Clube Náutico Capibaribe

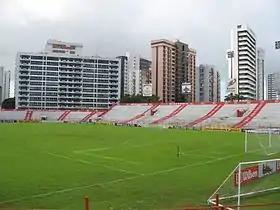
Estádio dos Aflitos

Clube Náutico Capibaribe, or simply Náutico, is a Brazilian multi-sport club based in Recife, Pernambuco. The club is most notable for its association football team, that plays in the Série C, the third tier of the Brazilian football league system, as well as in the Campeonato Pernambucano, the top division in the Pernambucano state football league system.